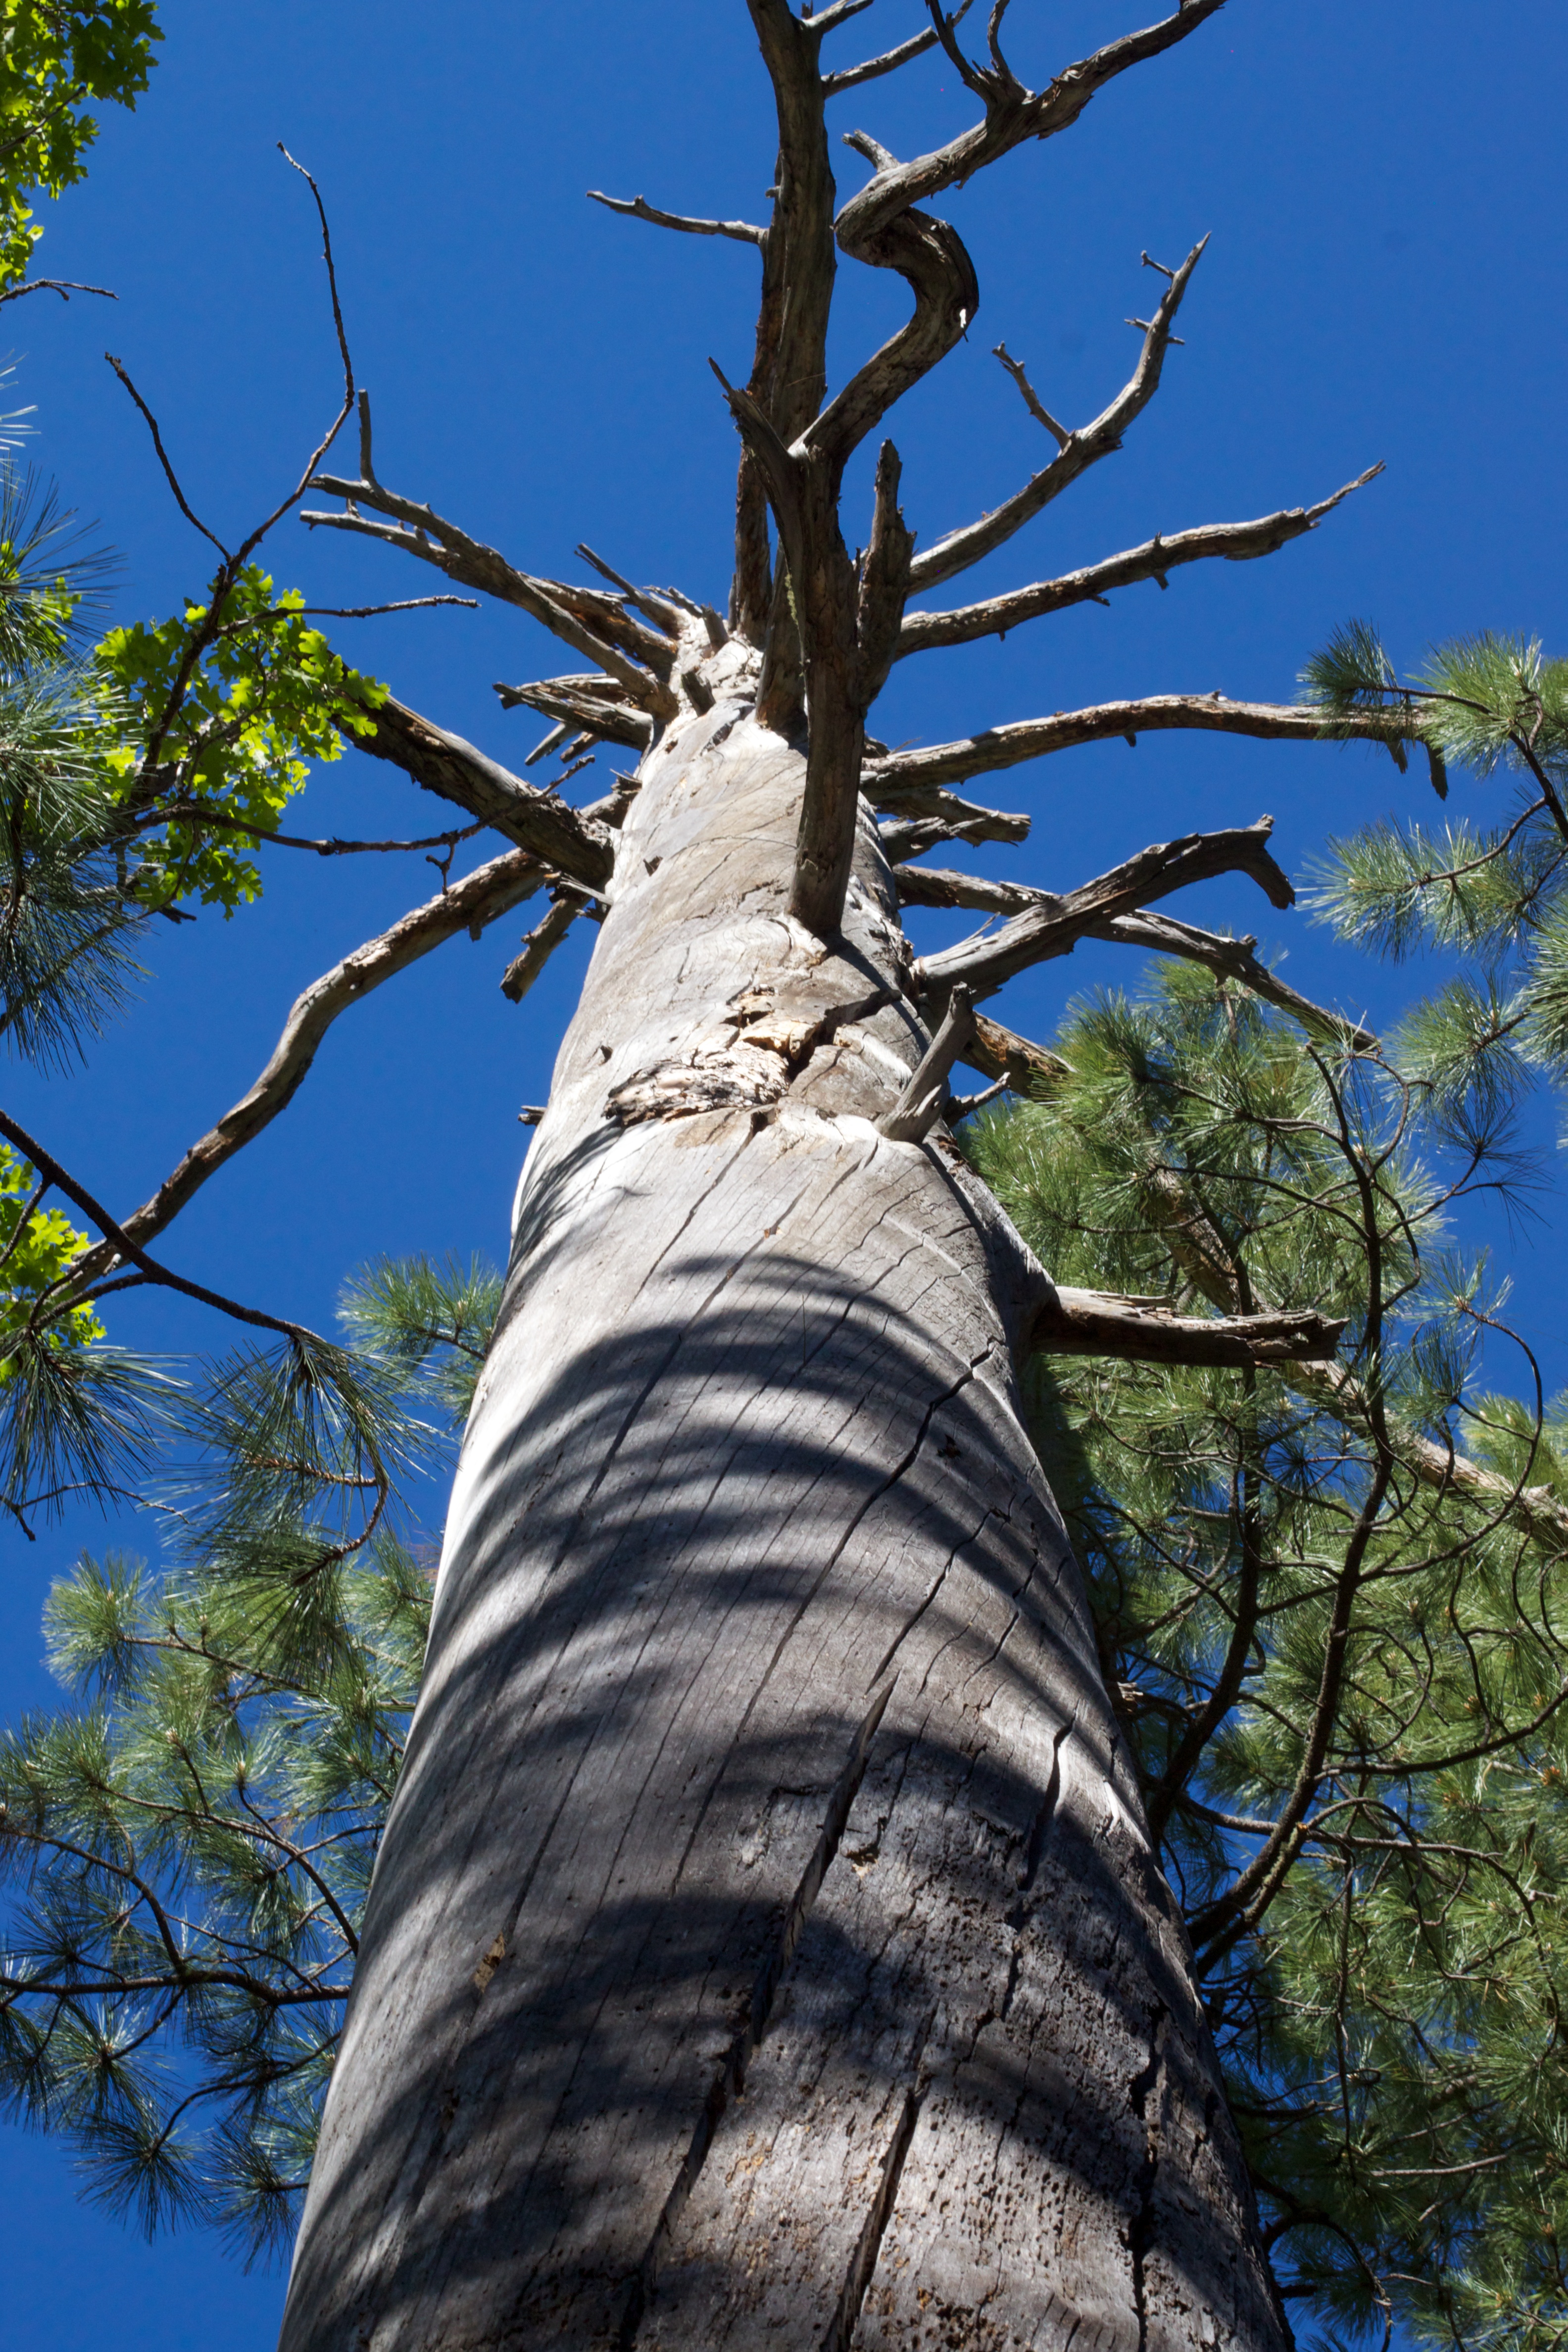
tree, nature, branch, plant, leaf, flower, trunk, botany, mogollonrim, flowering plant, plant stem, woody plant, land plant, arecales